Timeline of the COVID-19 pandemic in Quebec

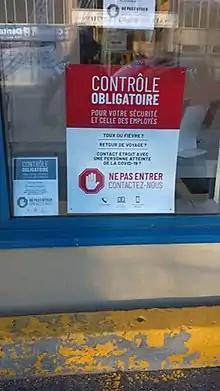
Most grocery stores or pharmacies refused entry to people with COVID-19 symptoms in Montreal

May 3 – As Montrealers experienced two consecutive days of +20 °C (68 °F) weather and began crowding into parks, the city announced the closure of the parking lots at La Fontaine Park, Maisonneuve Park, Jarry Park, Frédéric-Back Park, and the Île de la Visitation nature park, effective May 3, 2020.